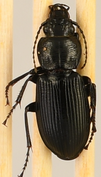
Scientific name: Pterostichus melanarius melanarius
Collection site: Steigerwaldt-Chequamegon NEON (STEI), plot STEI_001